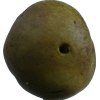
Label: pear